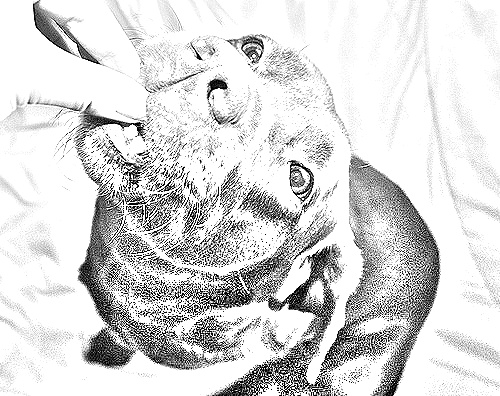
Portrait style: Sketch Portrait